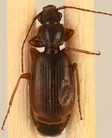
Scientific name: Cymindis cribricollis
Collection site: Bartlett Experimental Forest NEON (BART), plot BART_068